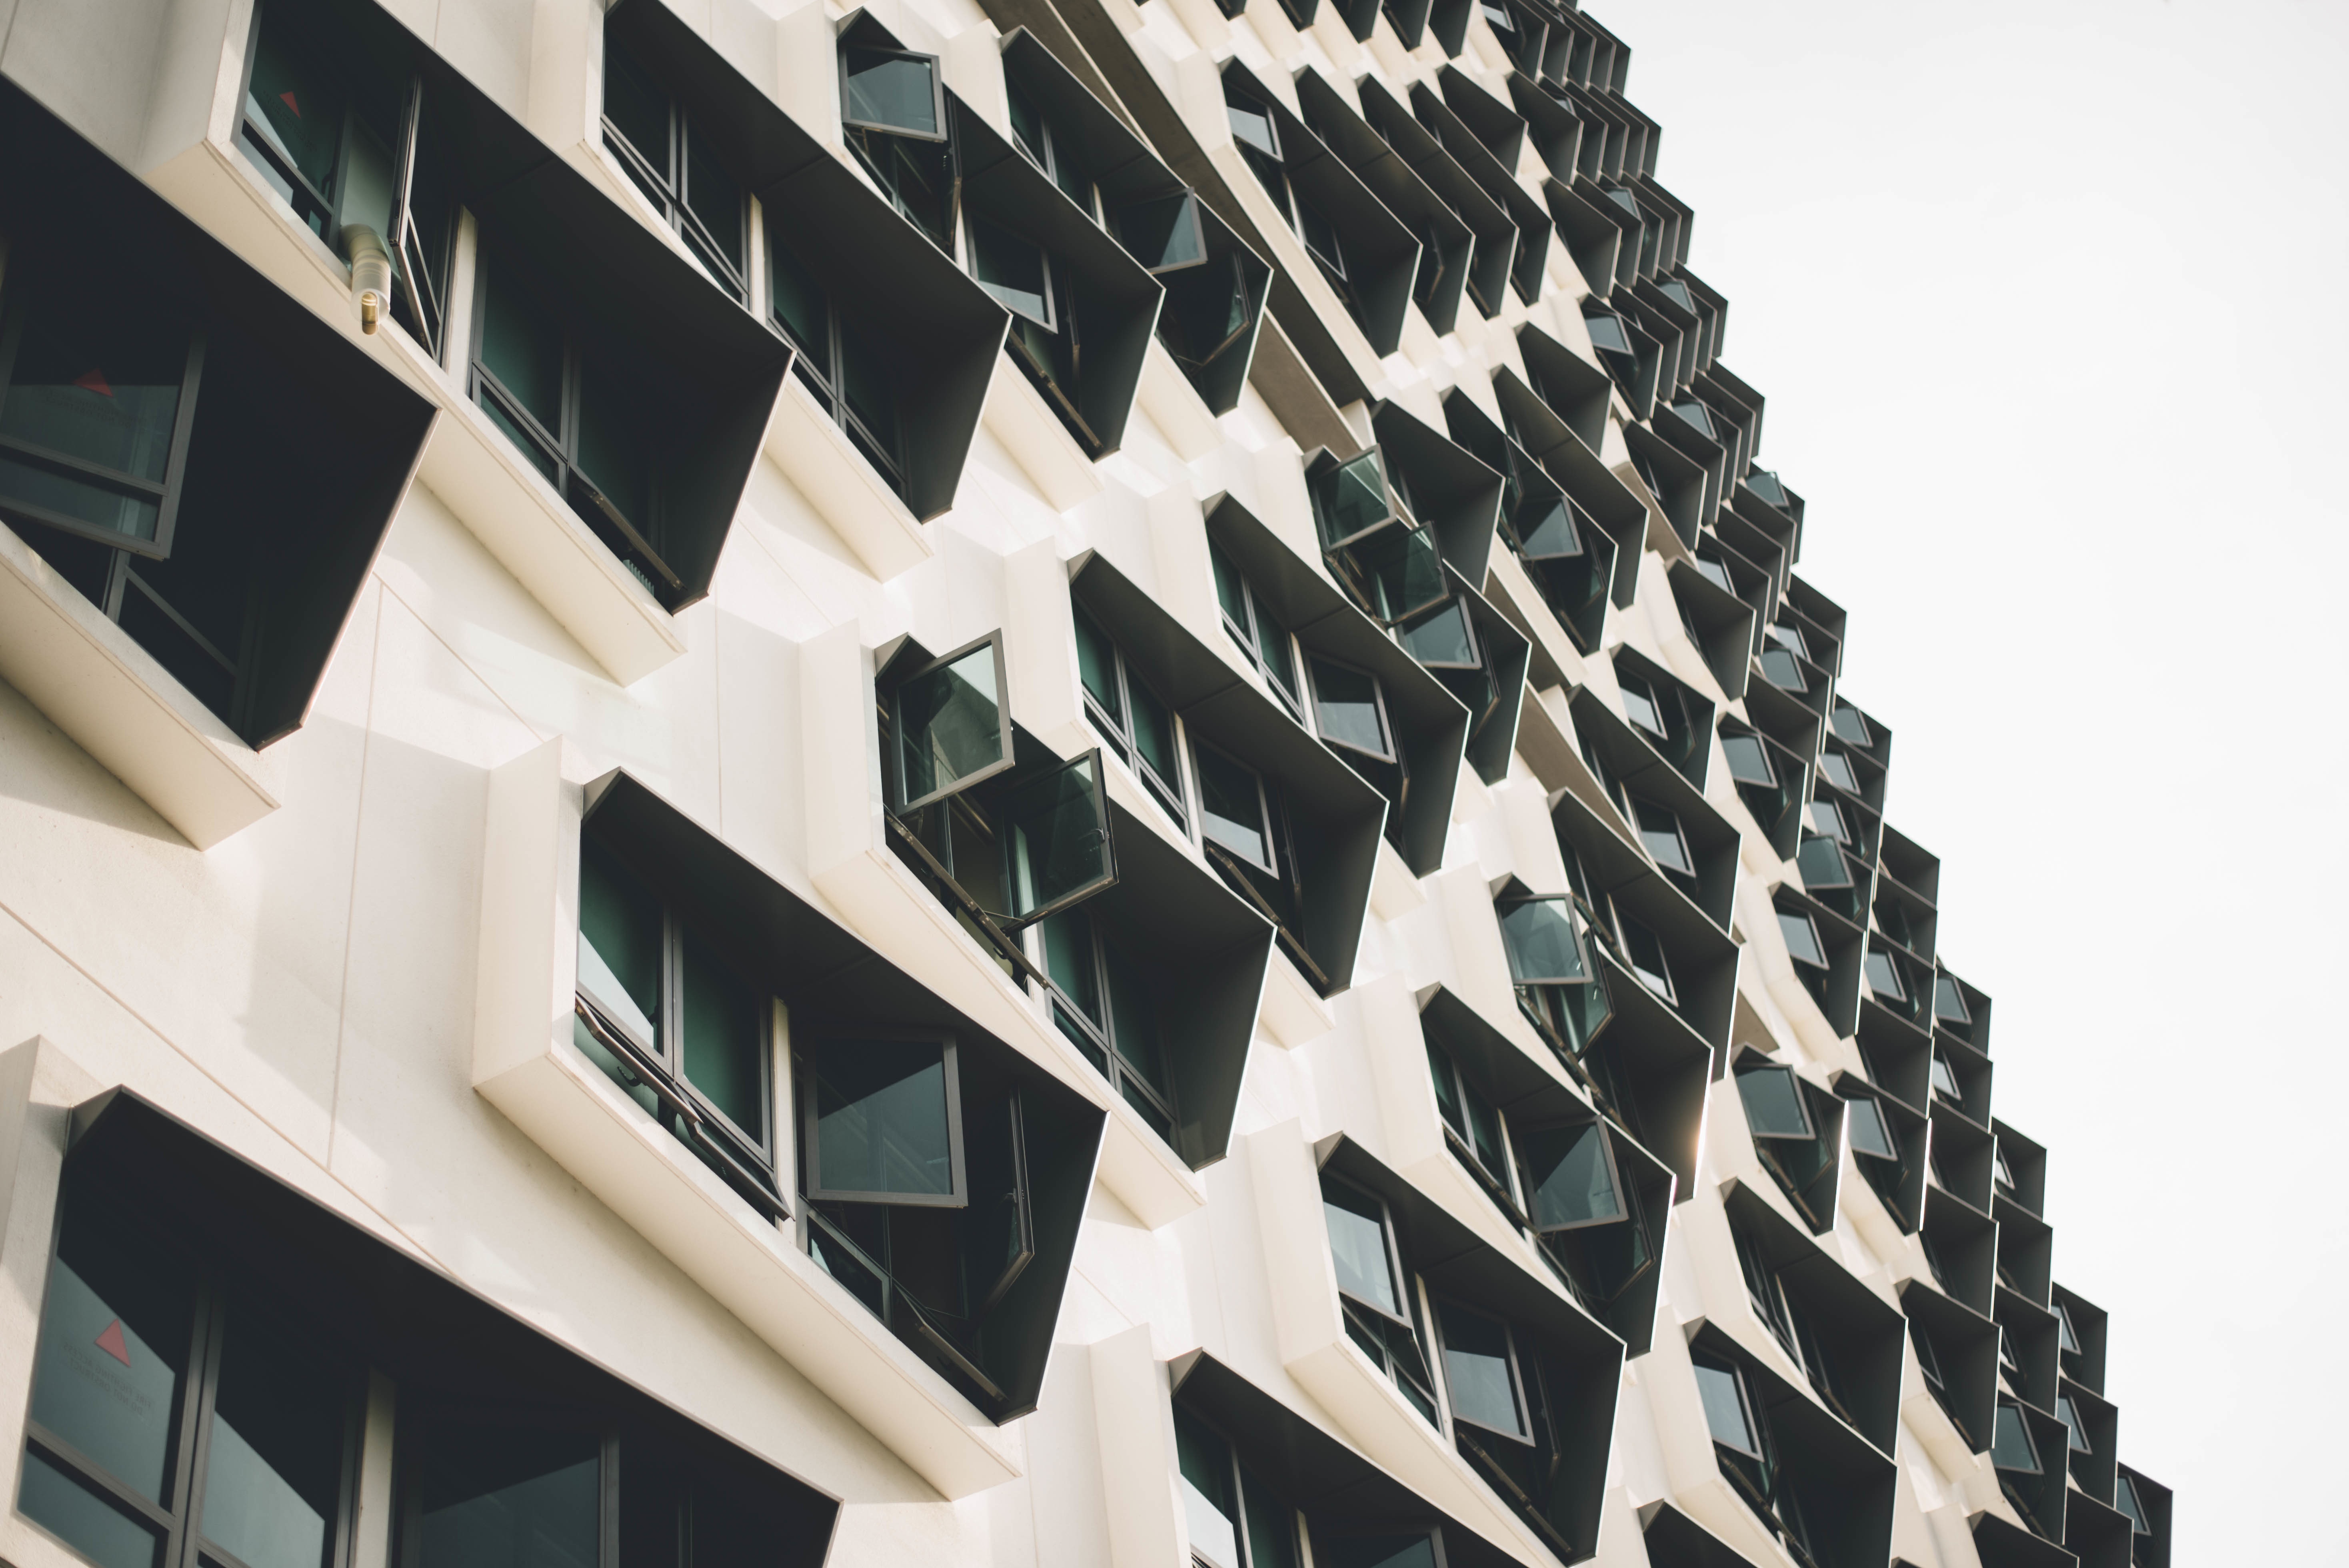
architecture, building, skyscraper, facade, tower block, interior design, design, metropolis, condominium